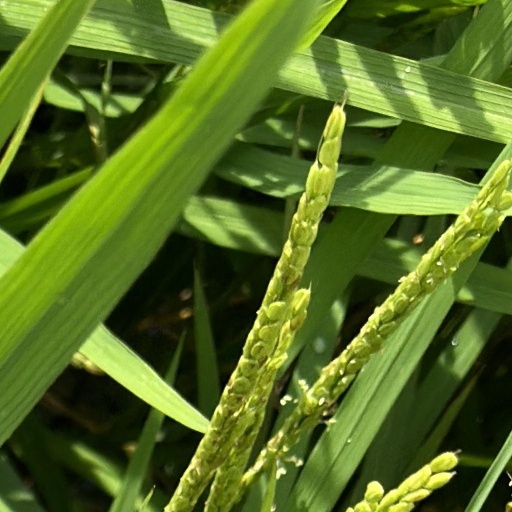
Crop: rice